Veldre Church

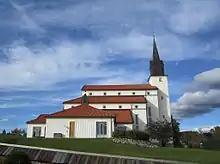
View of the church

Veldre Church is a parish church of the Church of Norway in Ringsaker Municipality in Innlandet county, Norway. It is located in the village of Byflaten. It is one of the churches for the Bromunddal/Veldre parish which is part of the Ringsaker prosti (deanery) in the Diocese of Hamar. The white, wooden church was built in a long church design in 2000 using plans drawn up by the architects Ulf Zettersten and Roar Jacobsen. The church seats about 275 people.